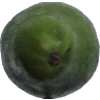
Label: green_avocado